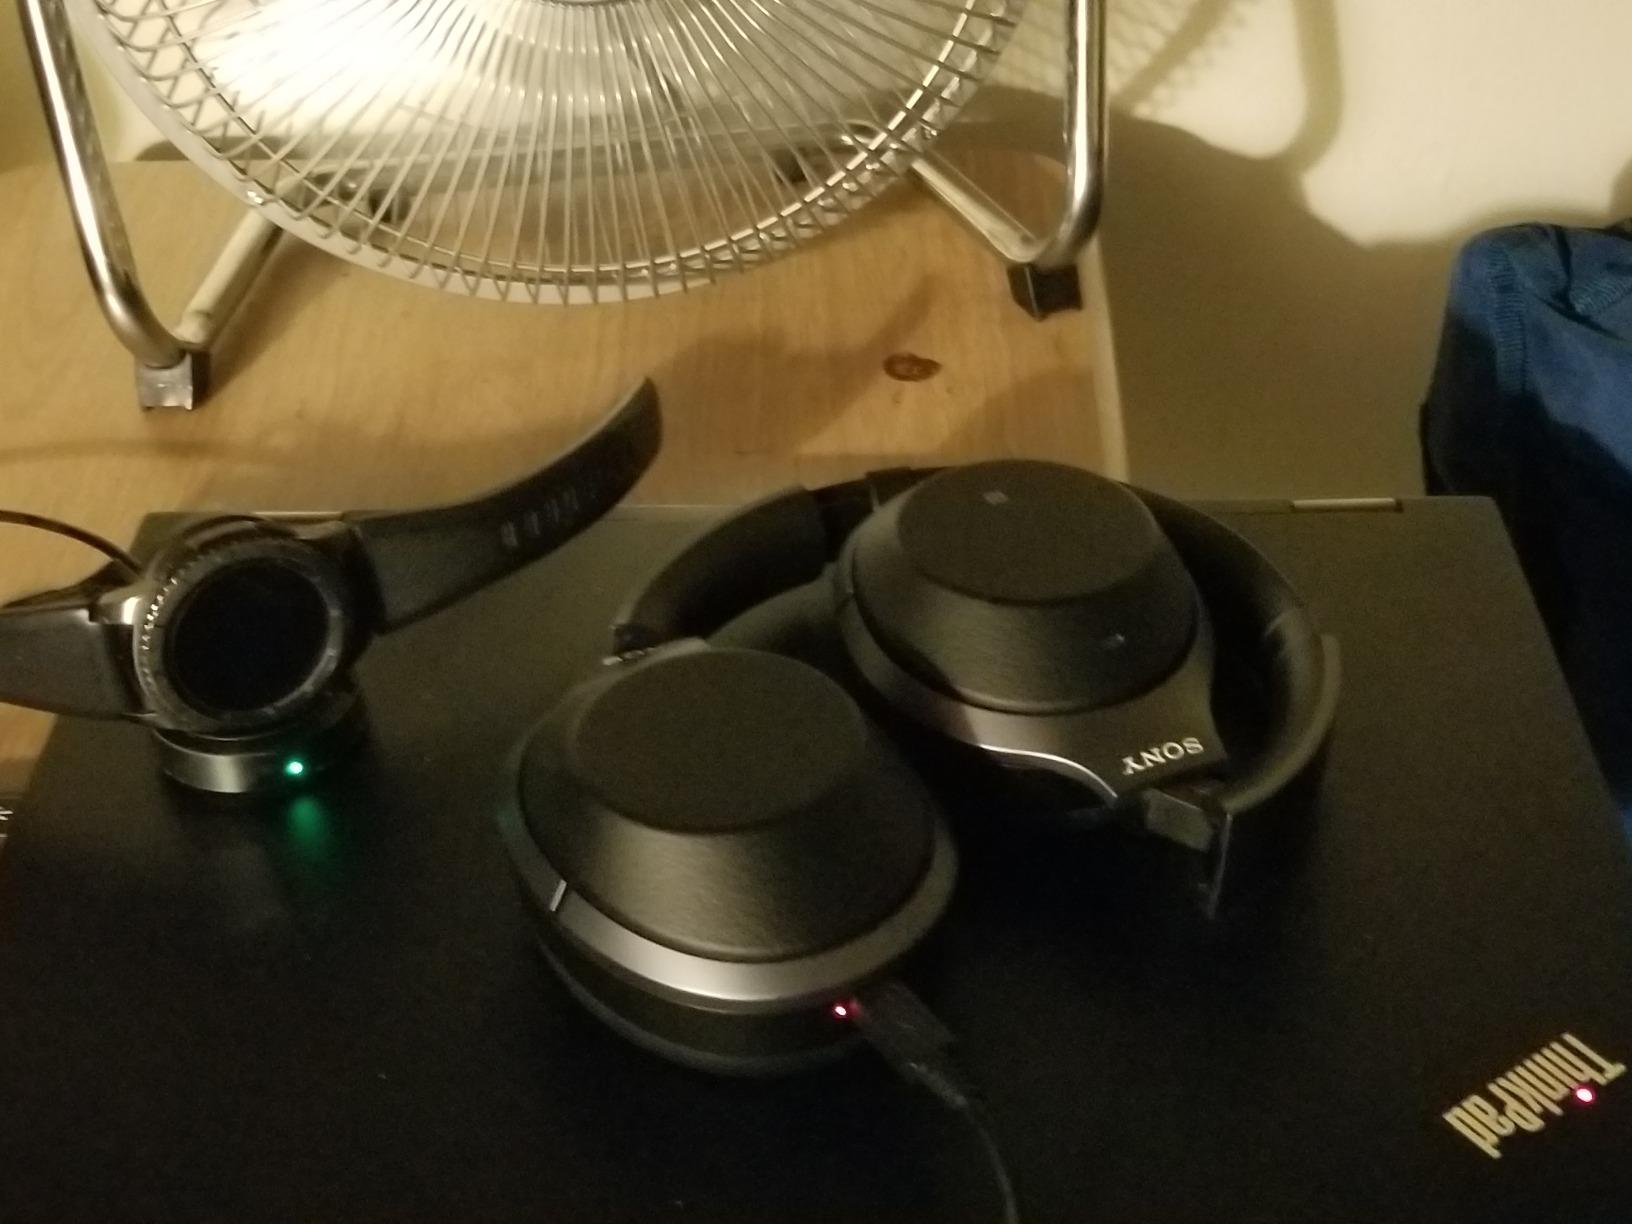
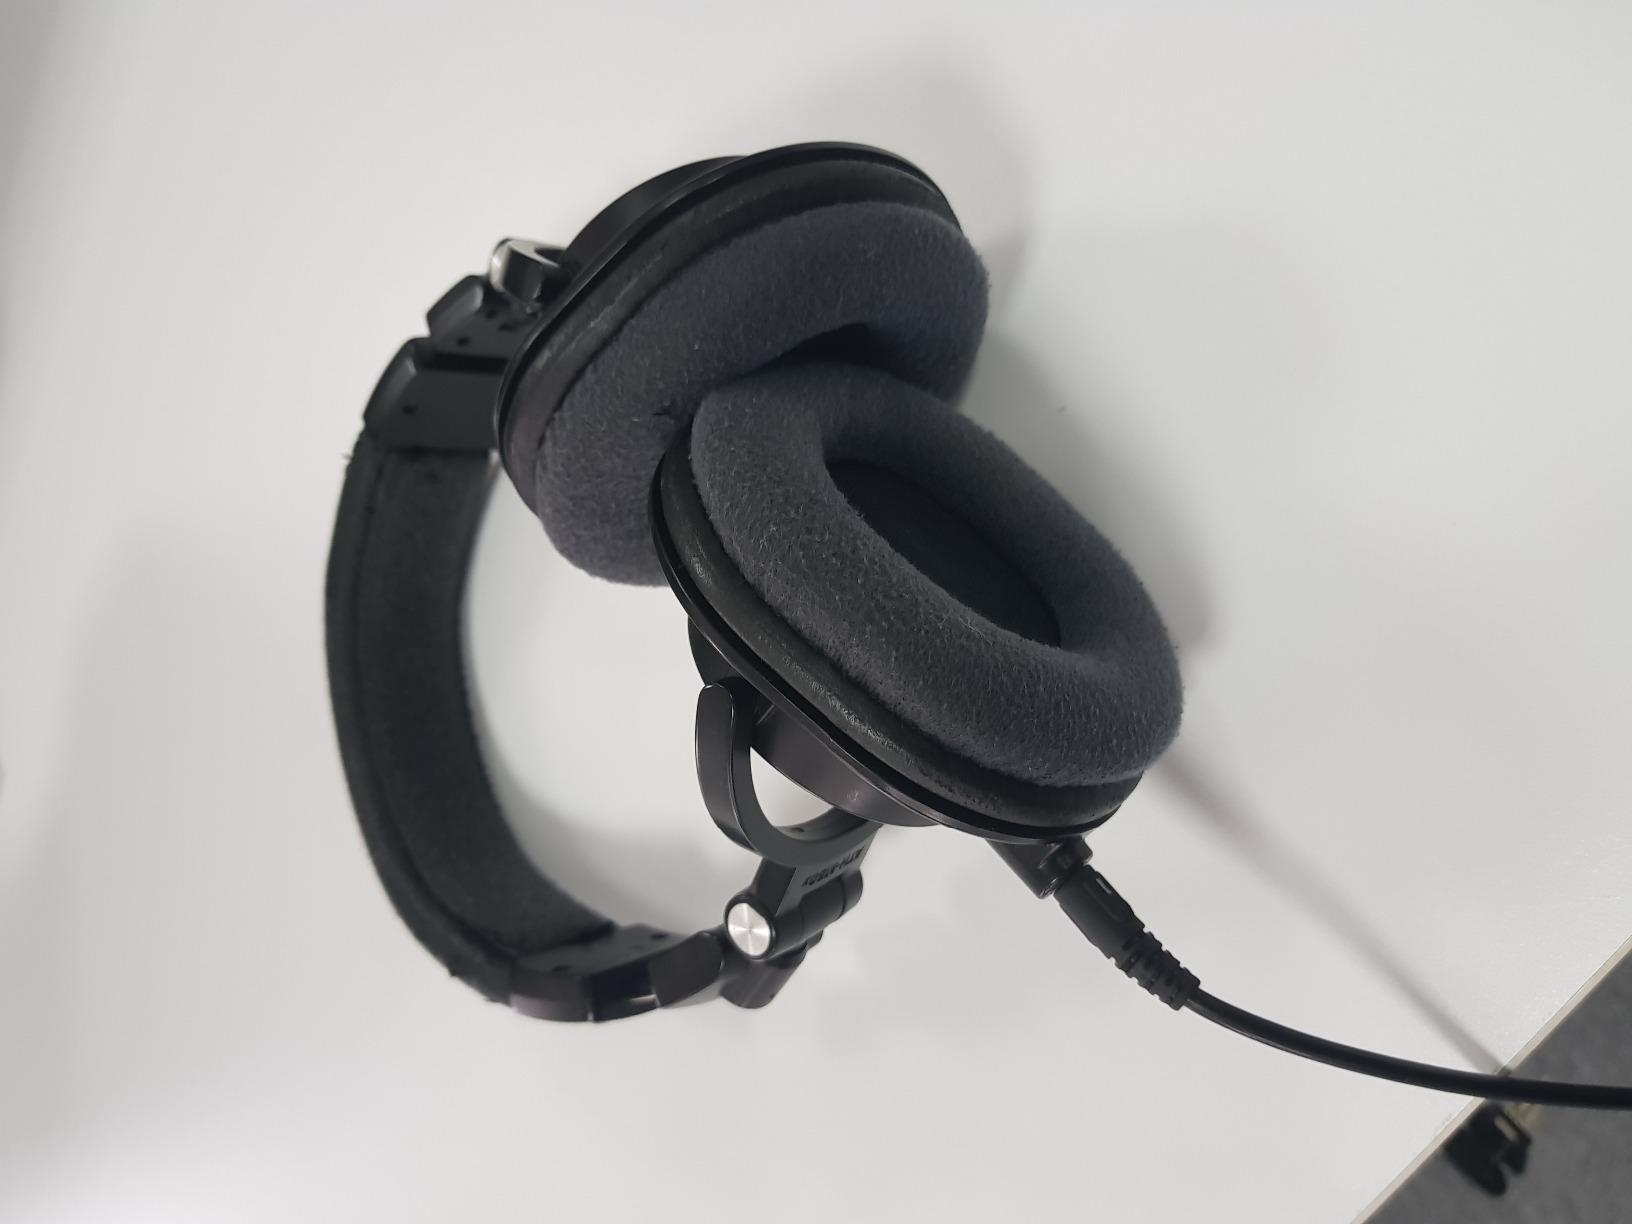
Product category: headphones
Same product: no